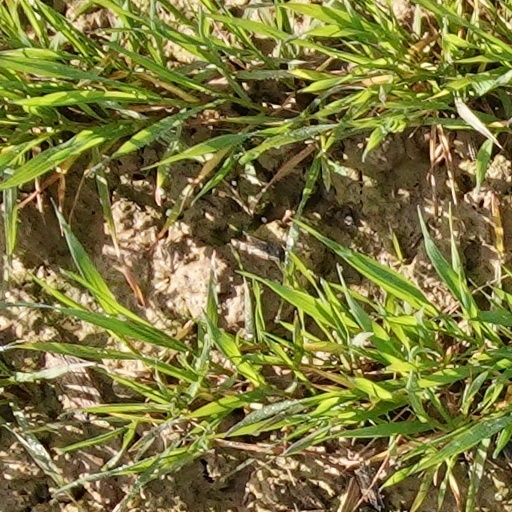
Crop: wheat